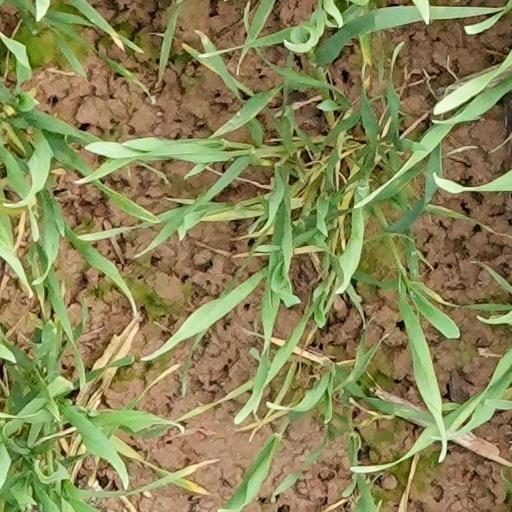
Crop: wheat